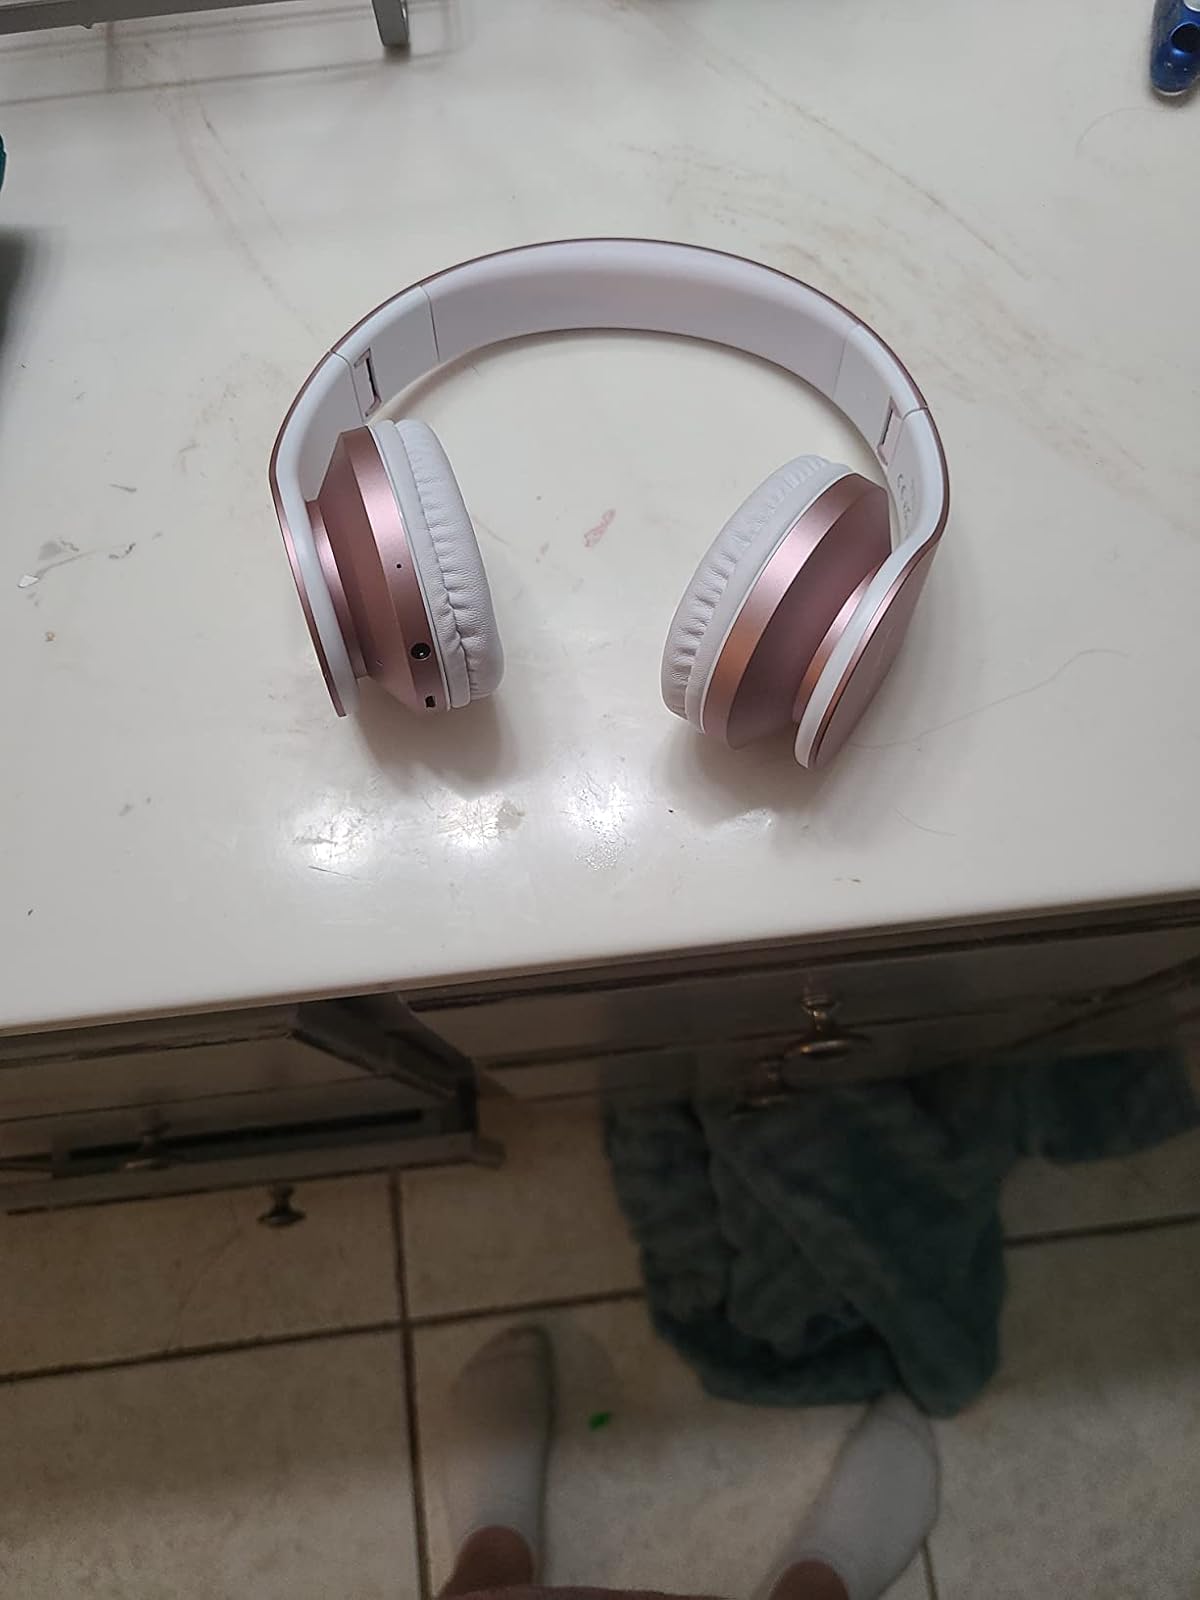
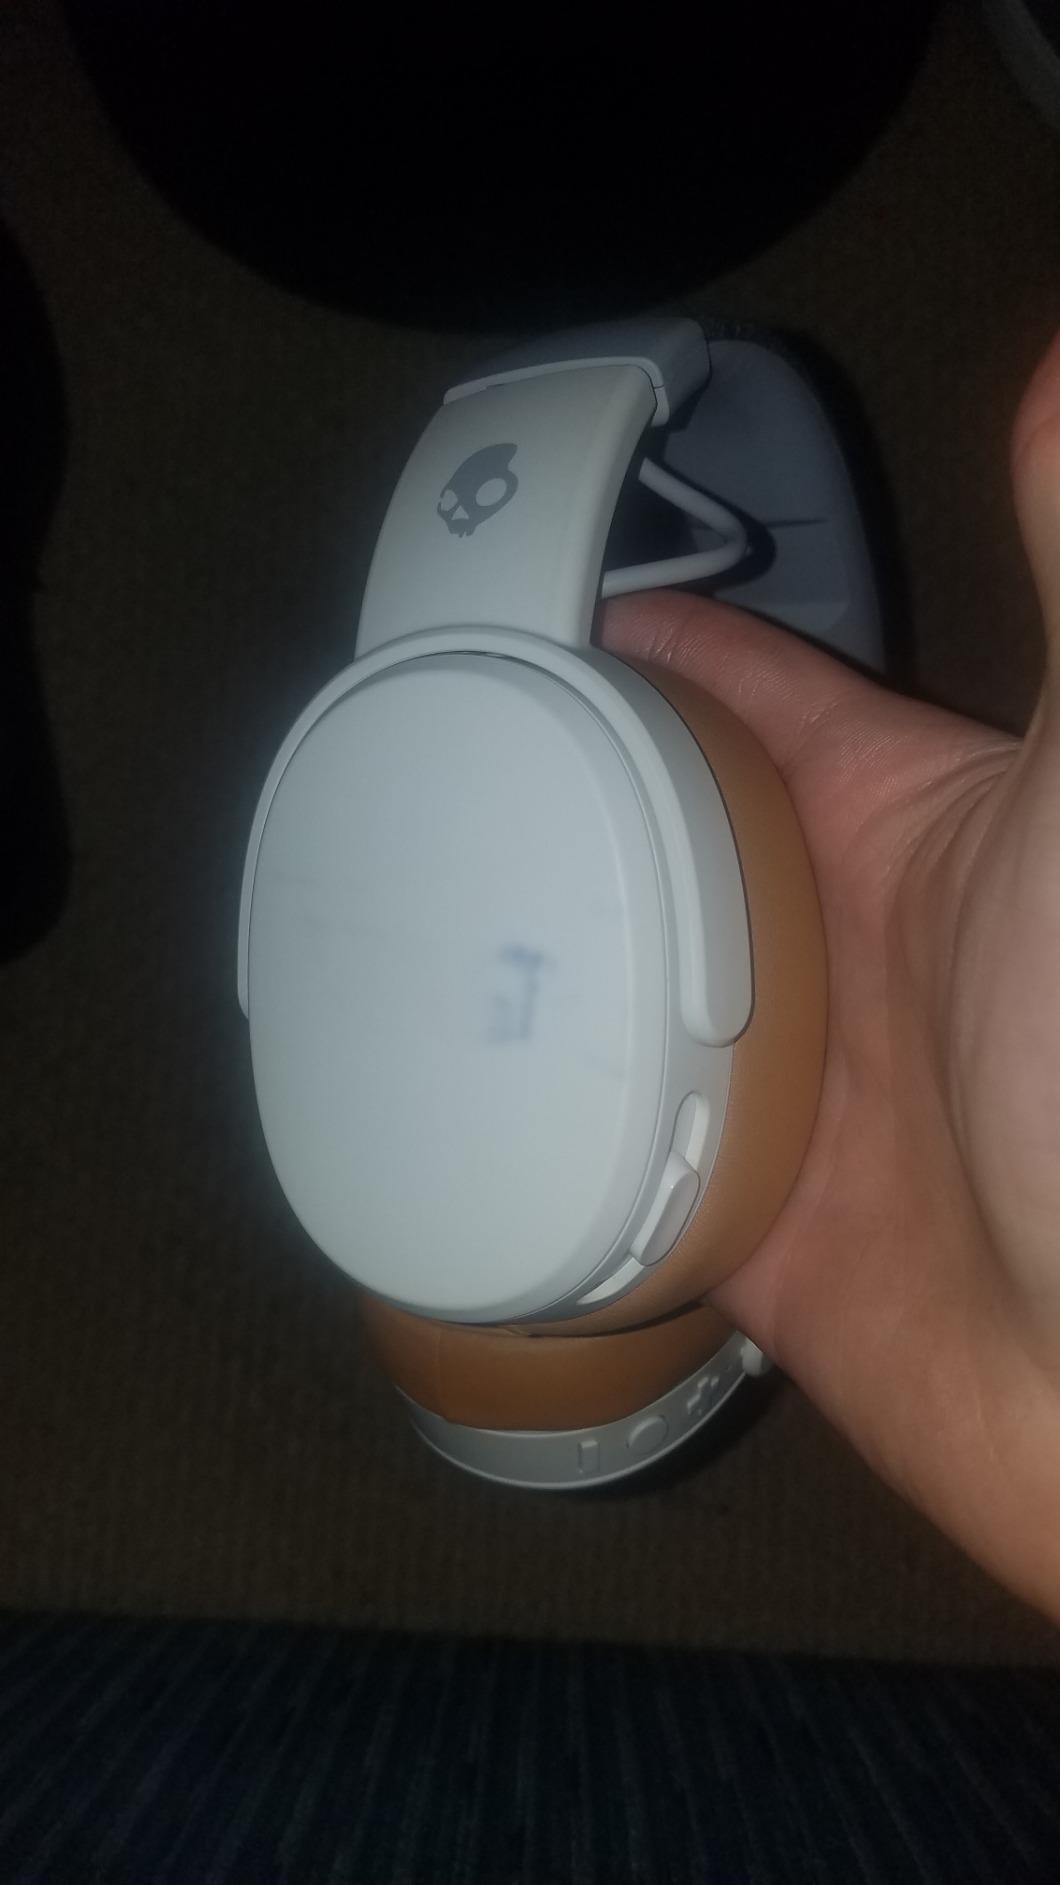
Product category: headphones
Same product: no